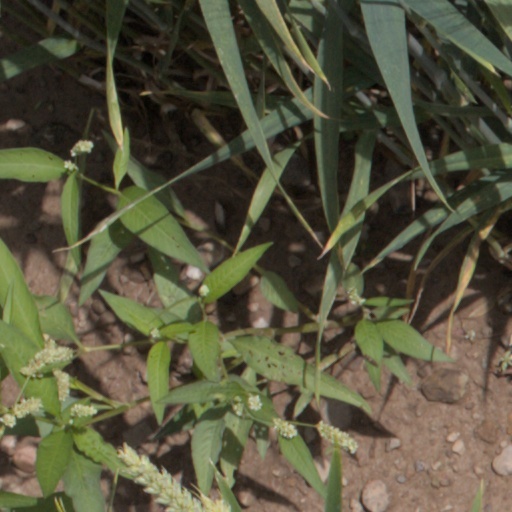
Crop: wheat